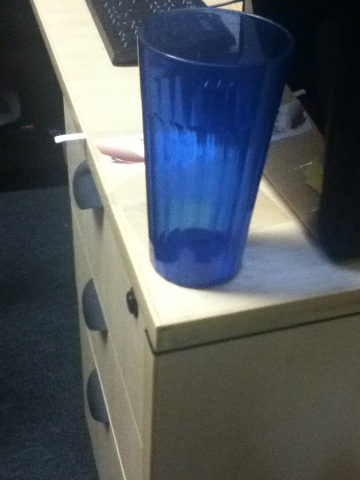Question: what color is this glass?
Answer: blue